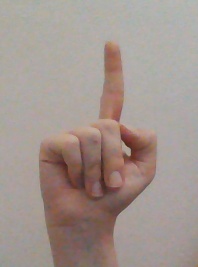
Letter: bb